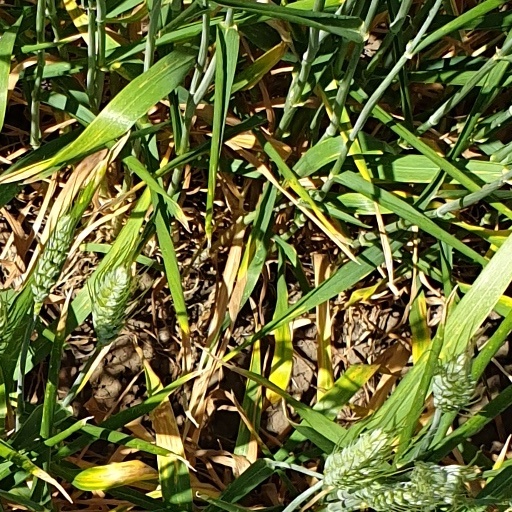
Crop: wheat